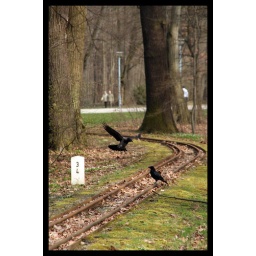
Looking for some nice and cute birds while walking in the Great Garden of Dresden.